H. L. Vosz

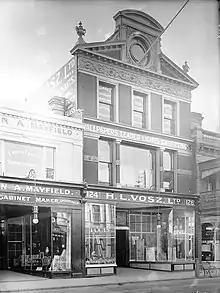
Vosz 124-126 Rundle Street 1908

Around January 1907 manufacture of paints was transferred to purpose-built facilities at Lipson Street, Port Adelaide, and much new equipment brought in.